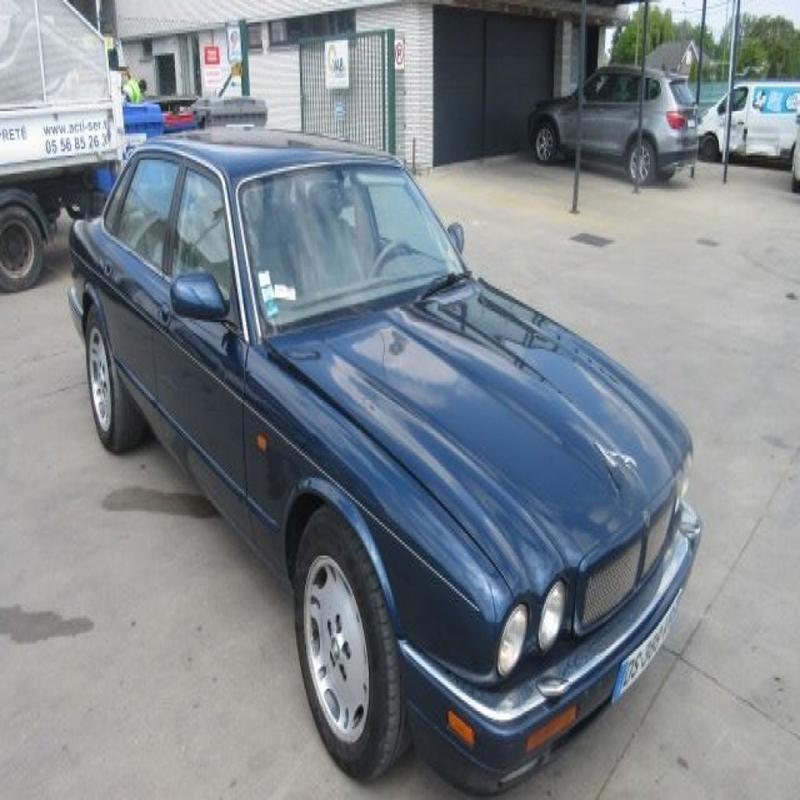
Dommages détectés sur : capot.
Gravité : mineur